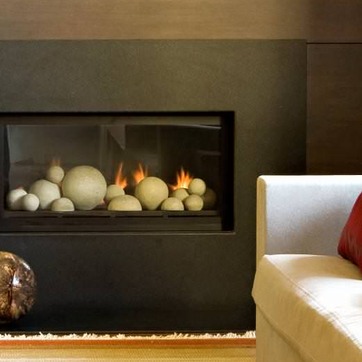
Material: other